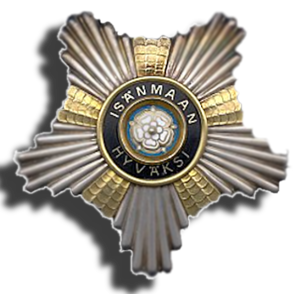
Pierre de Coubertin, baron de Coubertin, né le 1ᵉʳ janvier 1863 à Paris et mort le 2 septembre 1937 à Genève en Suisse, est un historien et pédagogue français fortement influencé par la culture anglo-saxonne qui a particulièrement milité pour l'introduction du sport dans les établissements scolaires français.
On appelle symbolisme des fleurs le fait d'attribuer à certaines fleurs des vertus, ou de servir d'emblème.
L’ordre de la Rose blanche de Finlande est l’un des trois ordres honorifiques finlandais. Cette distinction récompense les mérites militaires et civils.